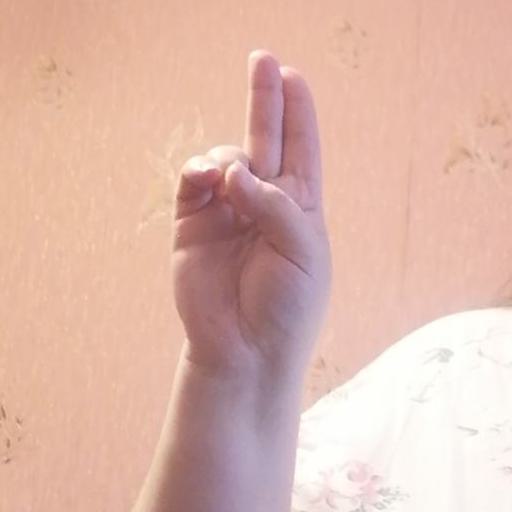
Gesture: two_up